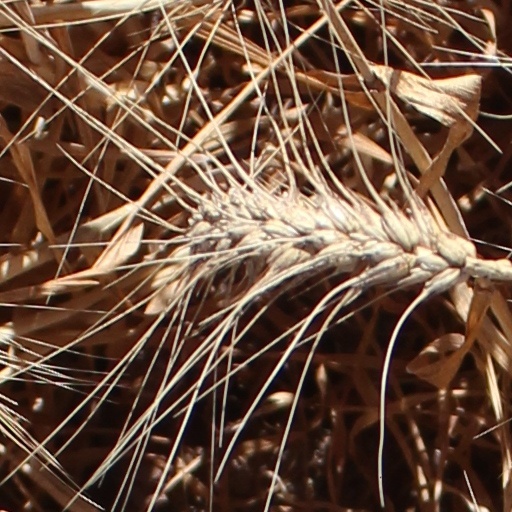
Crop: wheat